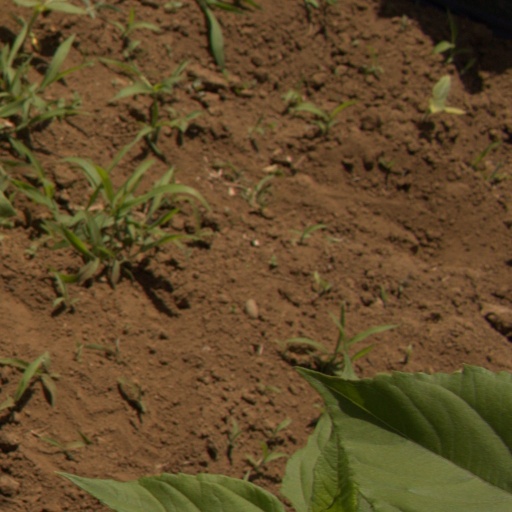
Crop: Jerusalem artichoke